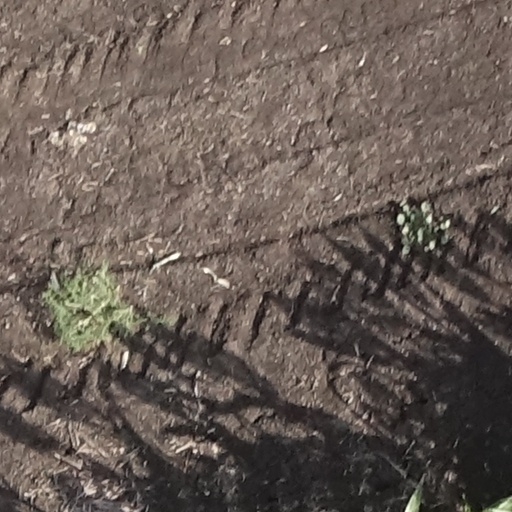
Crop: sorghum